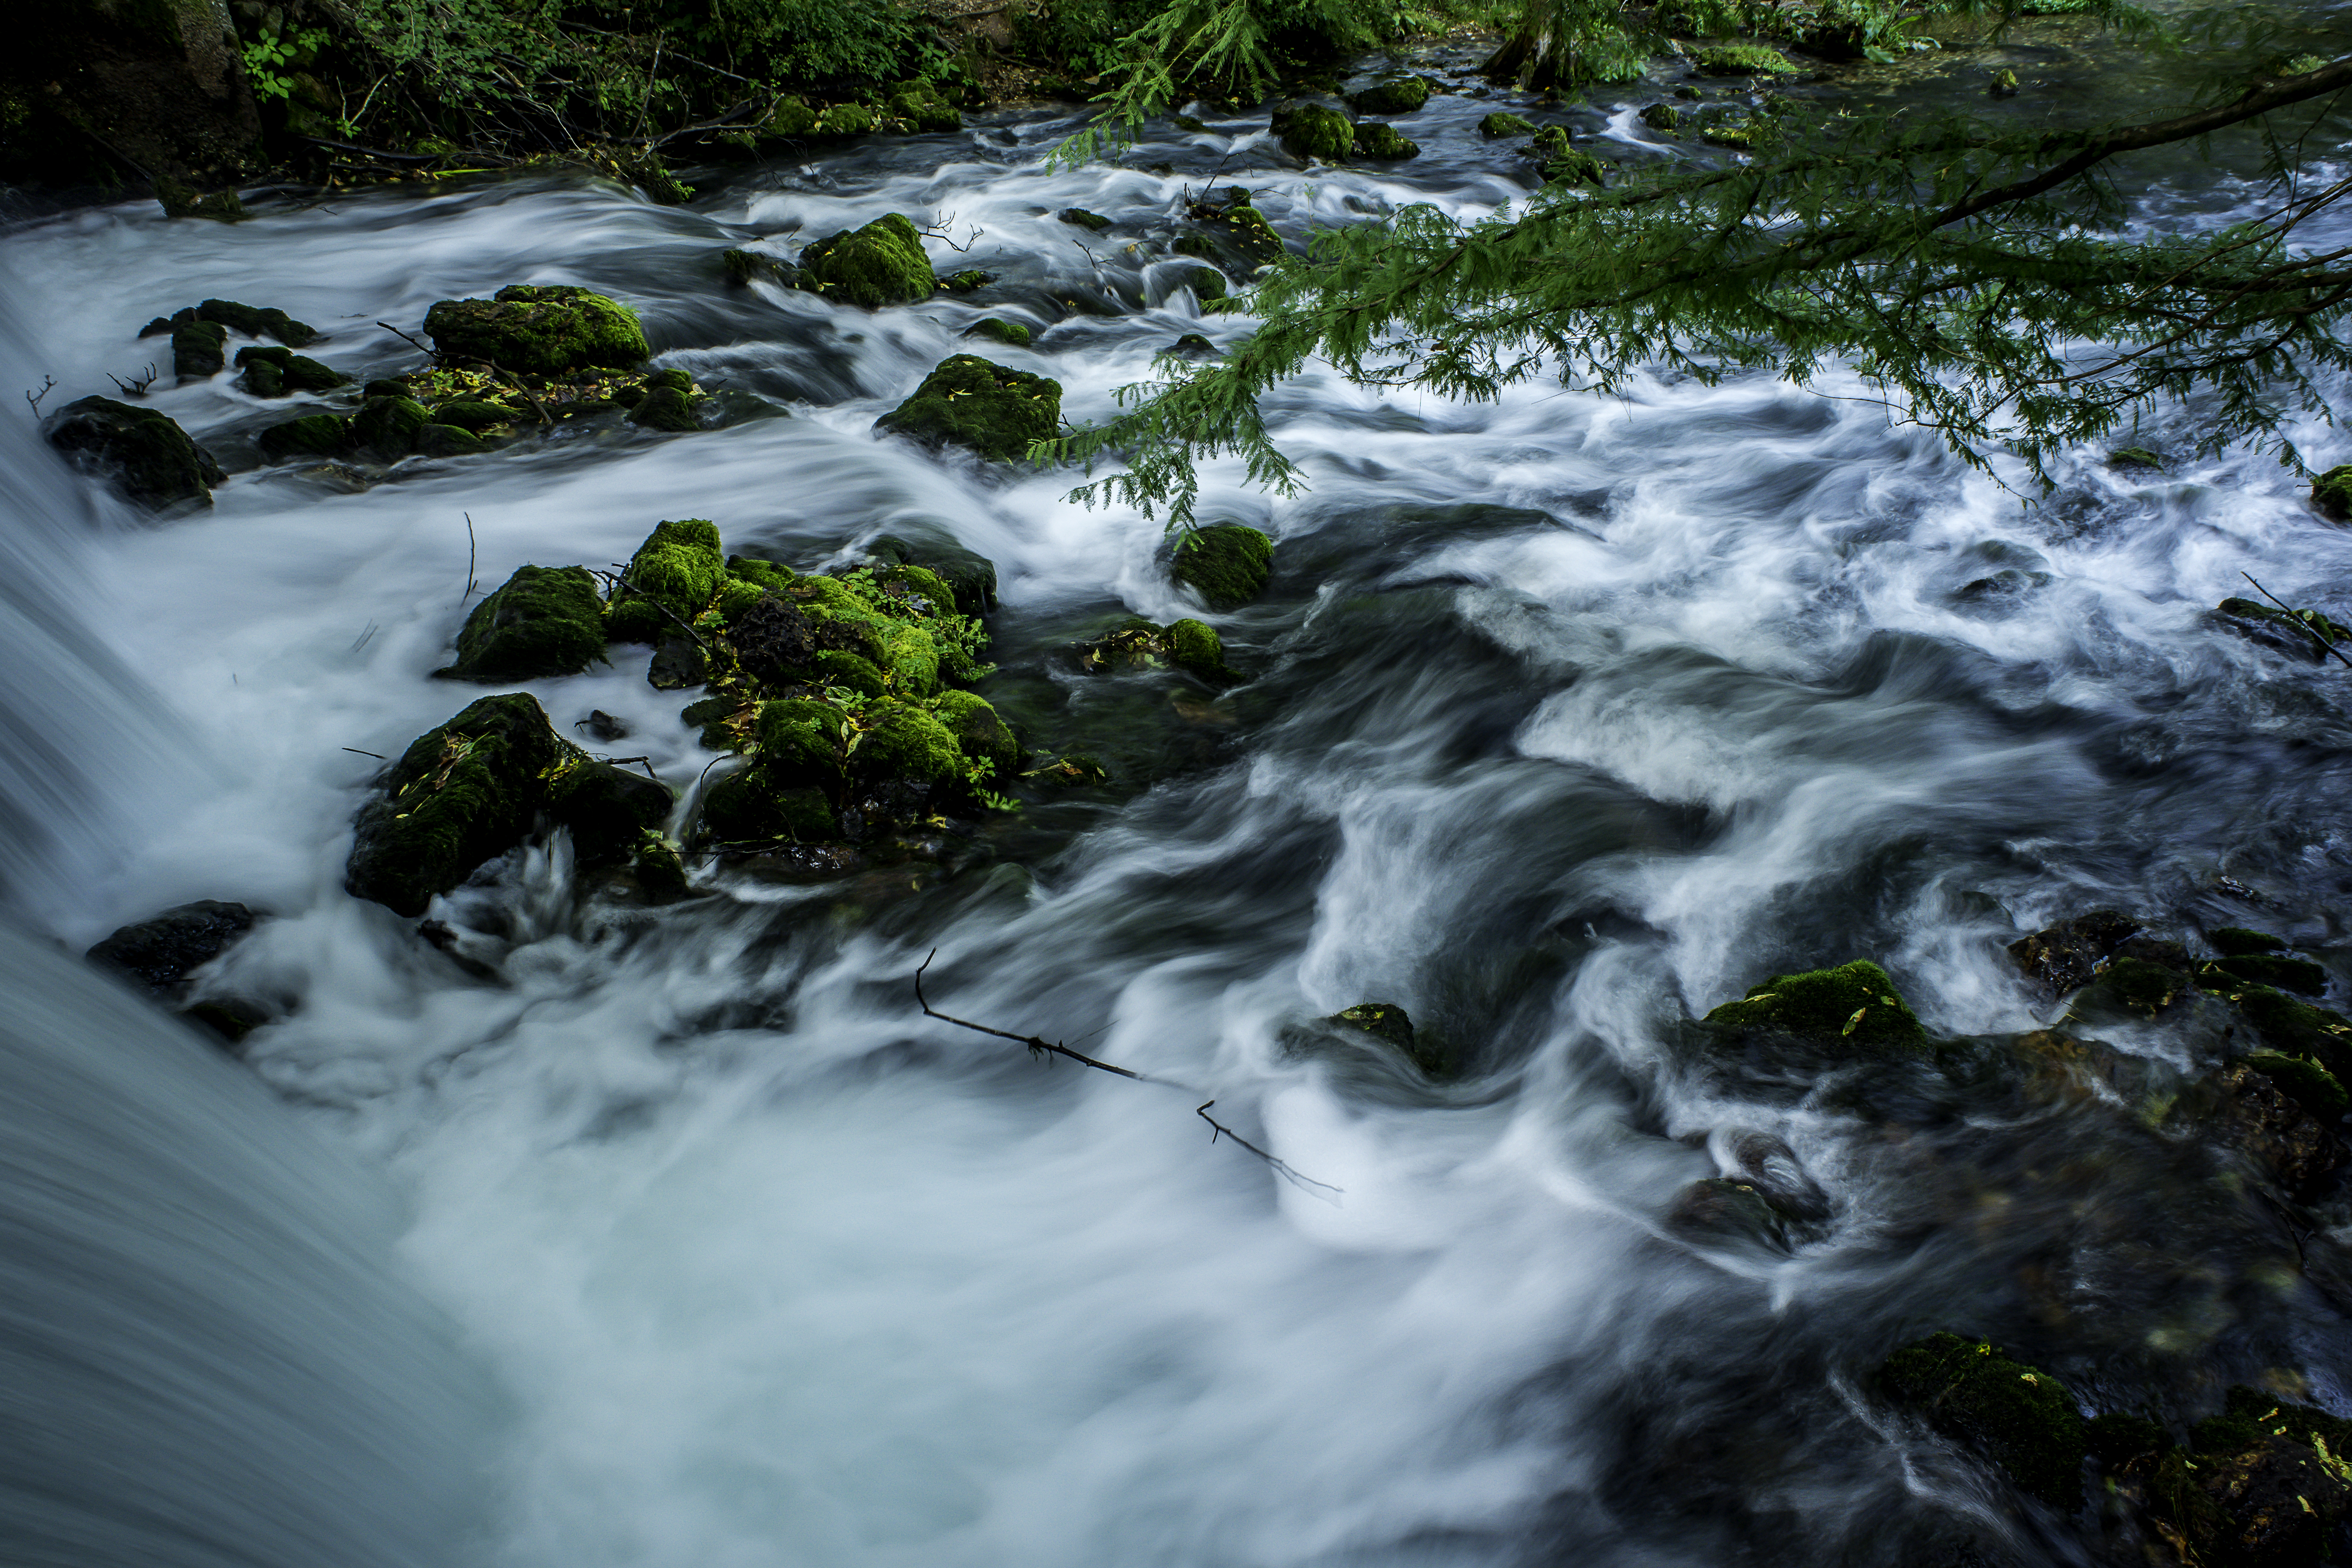
spring, rapids, river, water, stream, nature, watercourse, body of water, water resources, creek, waterfall, tree, rapid, water feature, fluvial landforms of streams, tributary, landscape, arroyo, rock, forest, grass